Angela Hill (journalist)

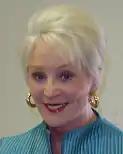

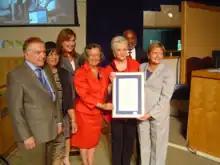
New Orleans City Council proclamation presented to Hill on June 6, 2013. Pictured left to right: Dr. Irwin Marcus, Councilmember Cynthia Hedge-Morrell, Councilmember Kristin Gisleson Palmer, Council President and Councilmember-at-Large Jackie Clarkson, Hill, Councilmember James Austin Gray II, and Councilmember Susan G. Guidry.

Angela Hill grew up in Corpus Christi, Texas and graduated from the University of Texas at Austin in 1972 with a Bachelor of Arts degree in journalism. Hill has been married three times. Her first marriage was to Charles Garland Robinette, whom she married in 1978. Ten years later, they announced they had divorced. In 1988 Hill married Dr. Darrell Wolfley. They were divorced on April 3, 1995. In 1996, Hill met Dr. Irwin Marcus, whom she married in 2001.